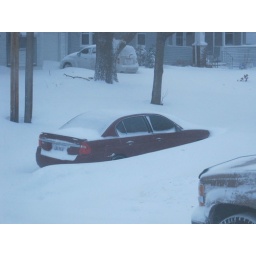
Neighbor's car  stuck in the street